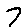
Label: 7